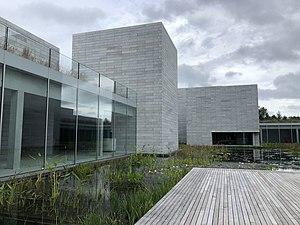
Glenstone est un musée d'art américain à Potomac, dans le Maryland.